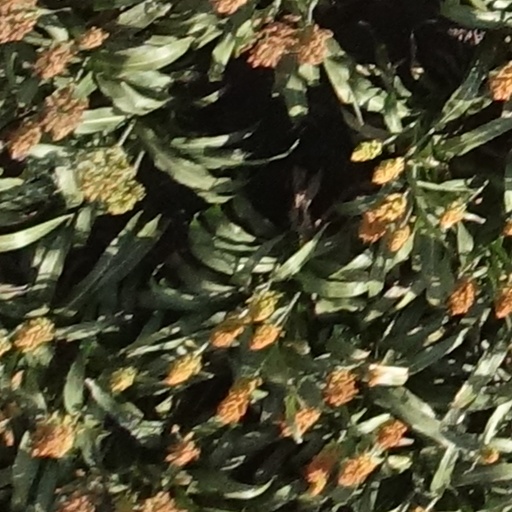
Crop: sorghum